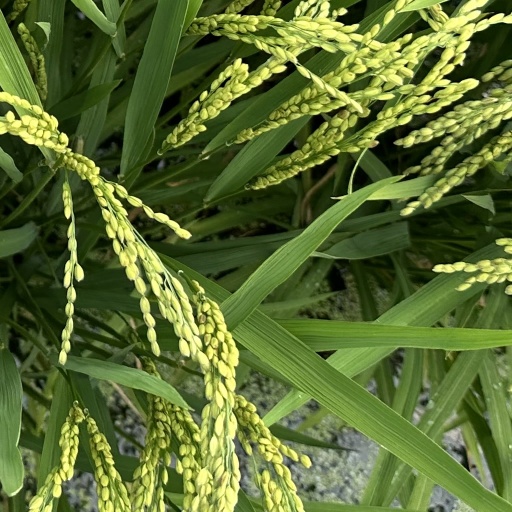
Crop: rice